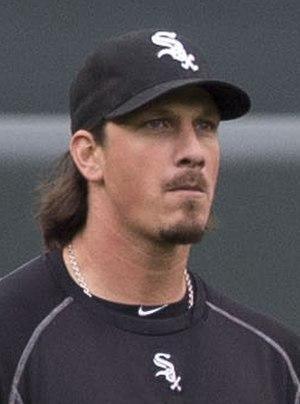
Jeffrey Alan Samardzija est un lanceur droitier des Giants de San Francisco de la Ligue majeure de baseball.